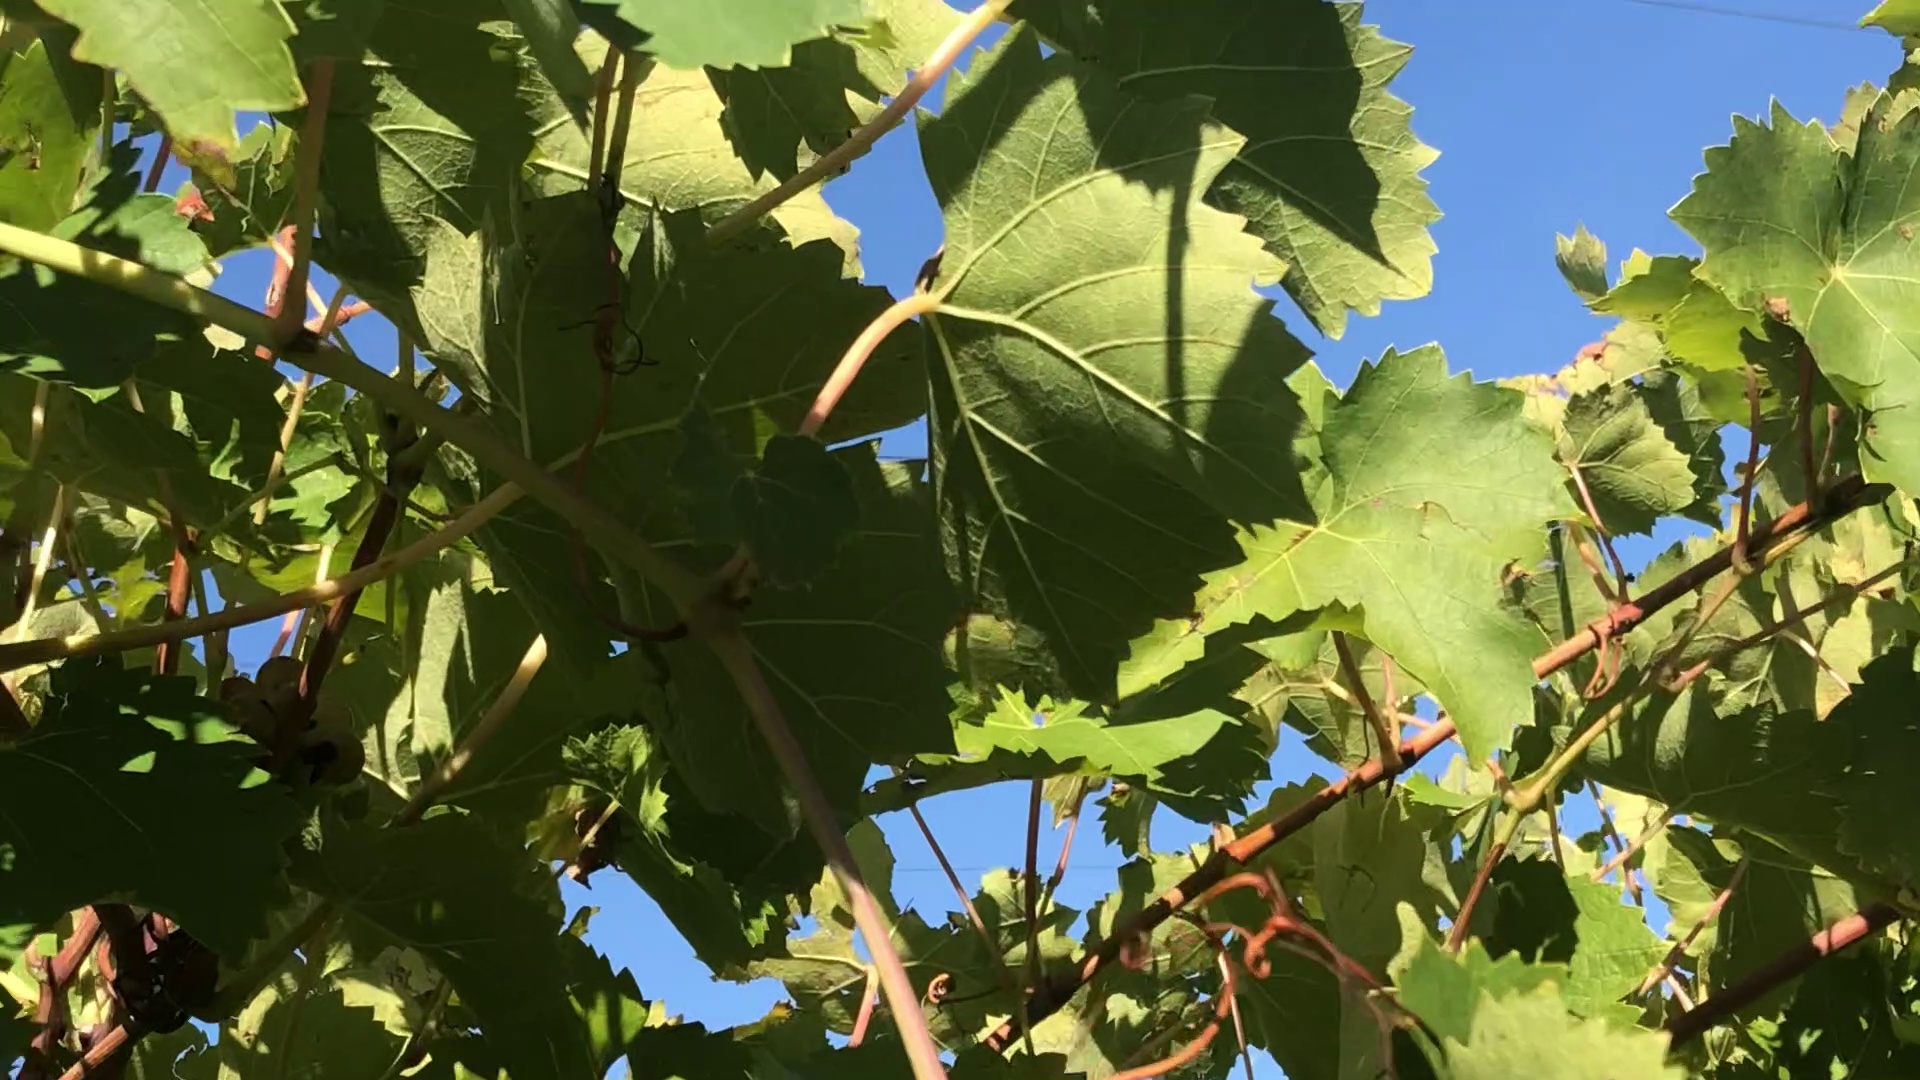
Label: healthy